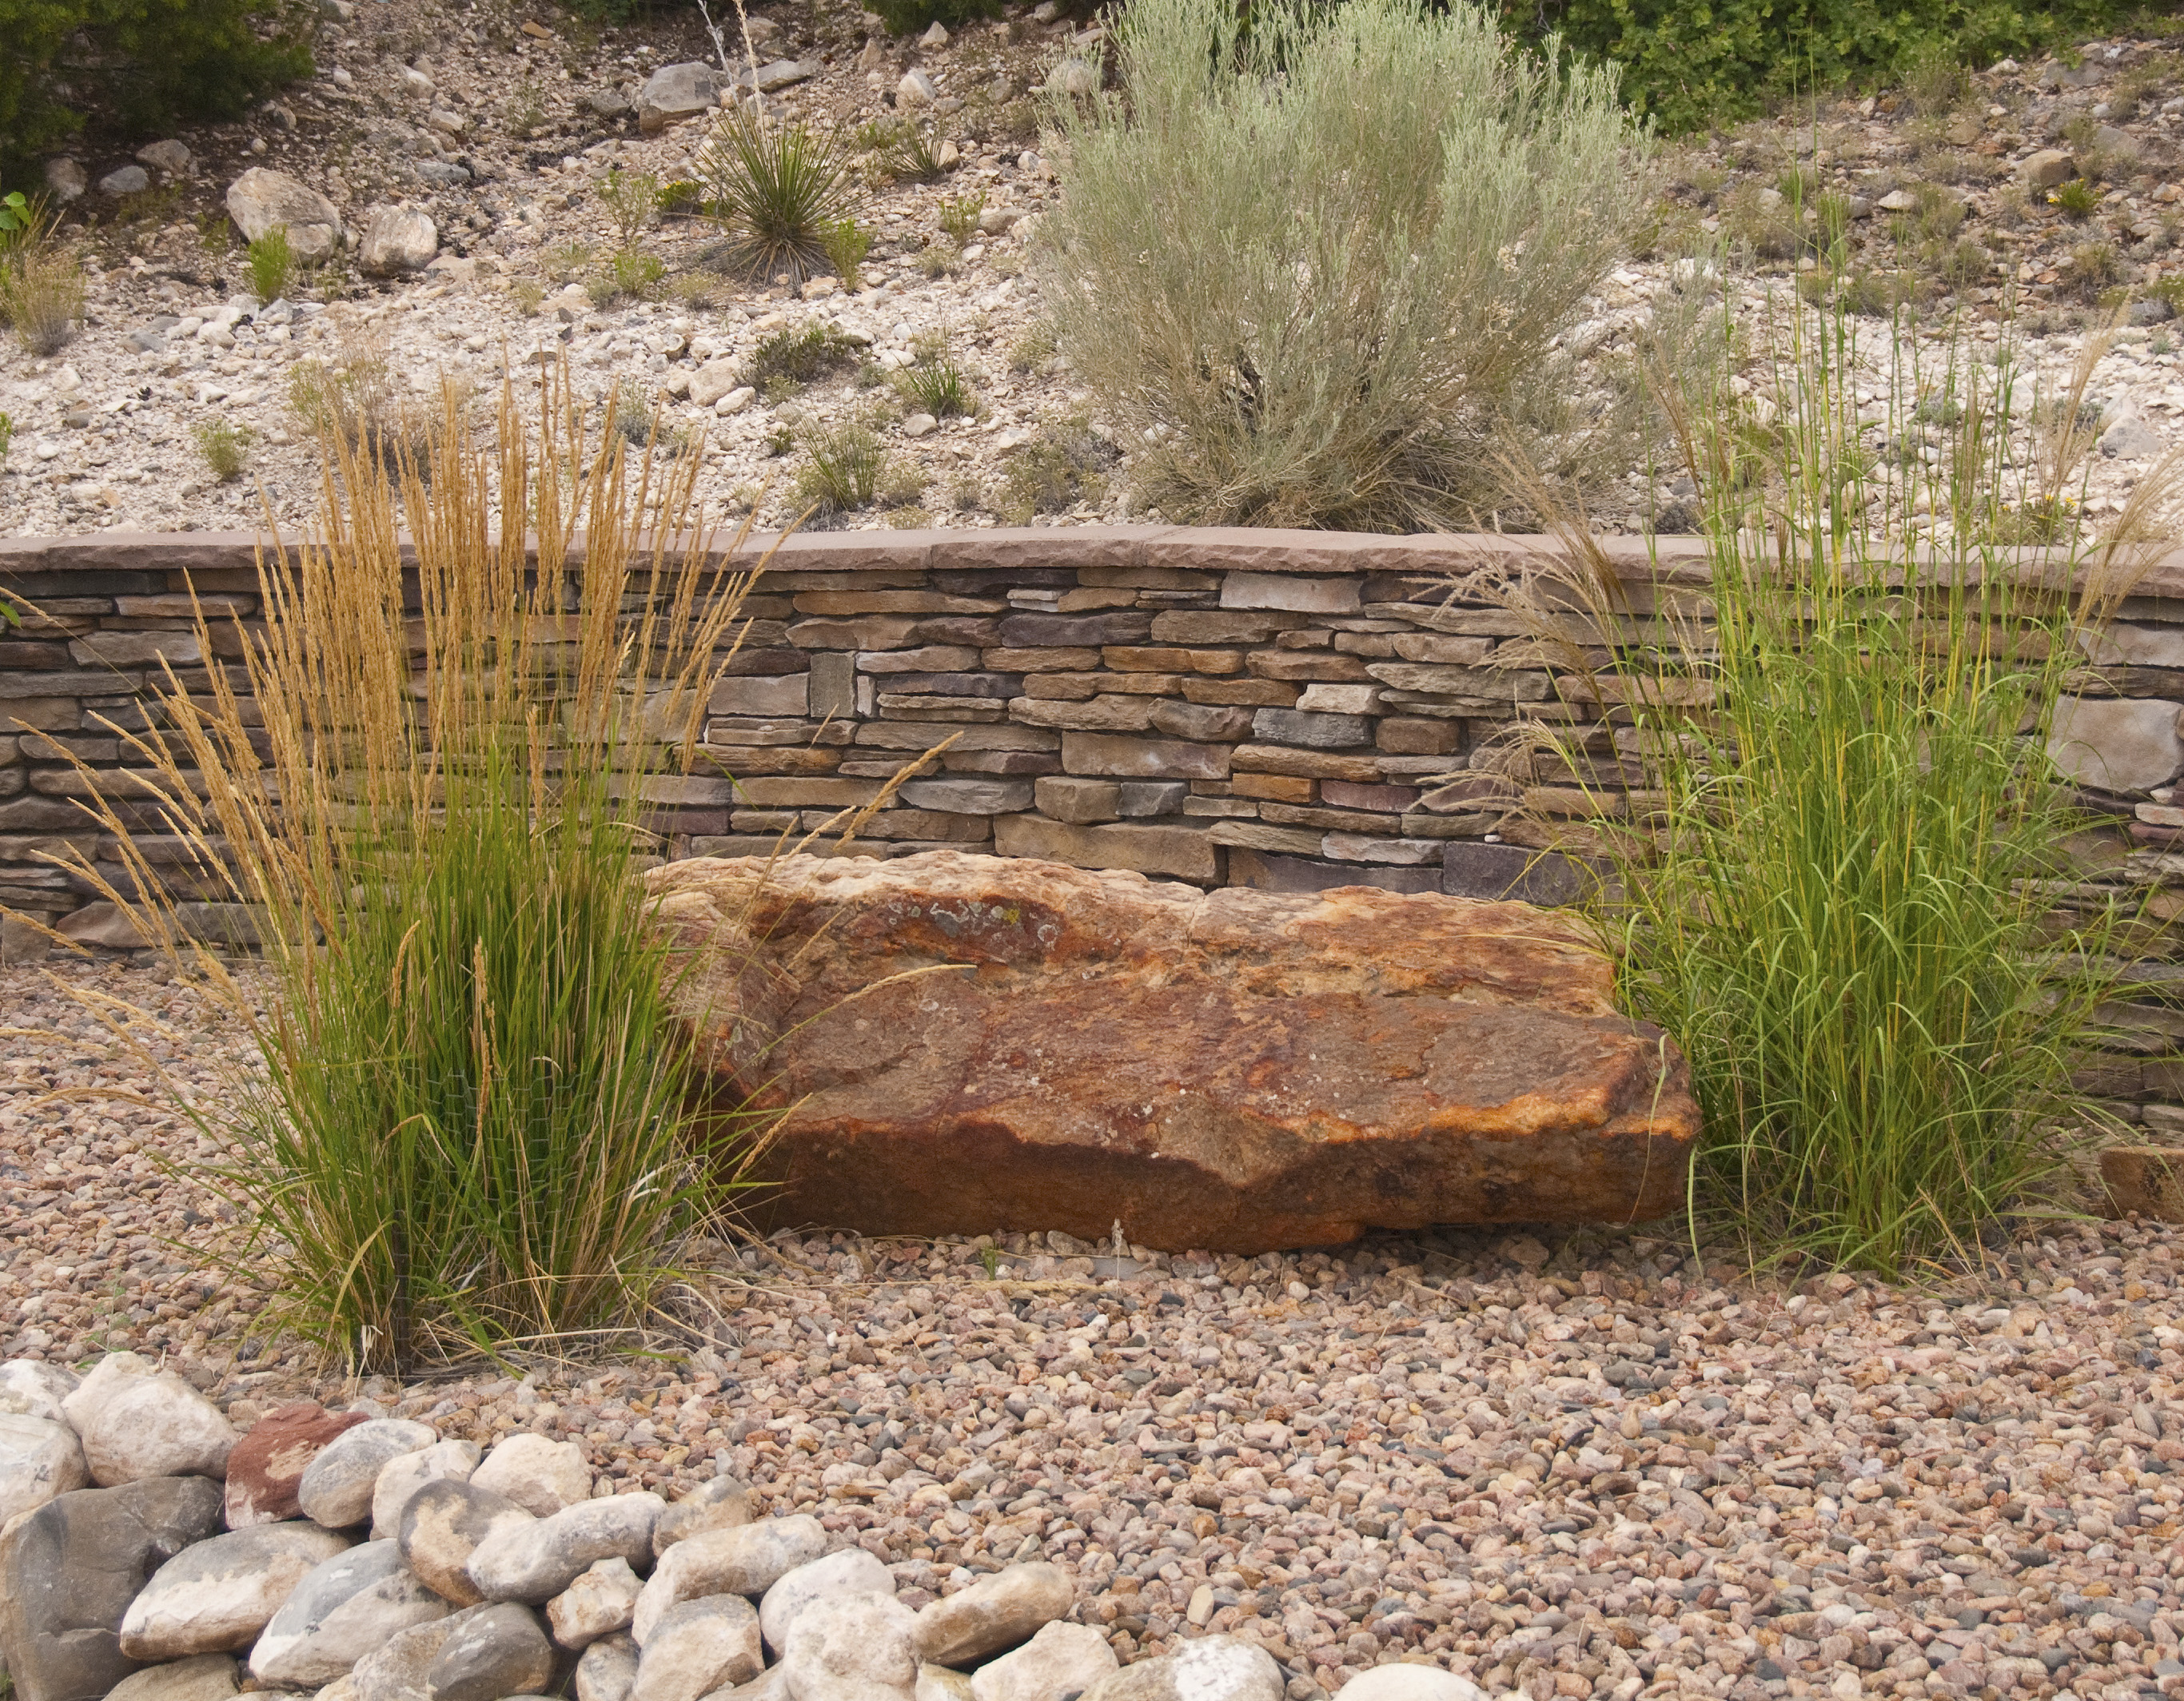
landscape, grass, rock, lawn, wall, walkway, pond, backyard, soil, stone wall, material, landscaping, boulder, yard, grass family, flagstone